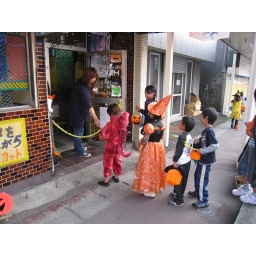
hhalloween in misawa on white pole road